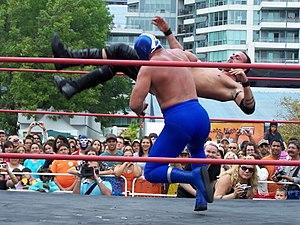
Un Backbreaker est un mouvement de catch qui consiste à claquer le dos d'une personne sur n'importe quelle partie du corps notamment le genou.